Adrian Sikora

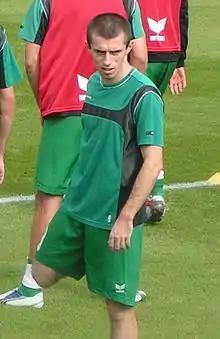
Sikora with Dyskobolia

Adrian Sebastian Sikora (born 19 March 1980) is a Polish footballer who plays as a striker for Kuźnia Ustroń.